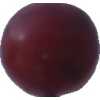
Label: pink_grape